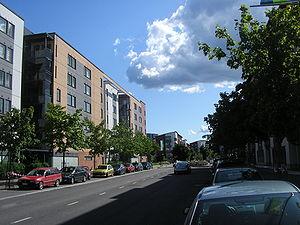
Lutakko est le quartier numéro 4 de Jyväskylä en Finlande.